Walungu Territory

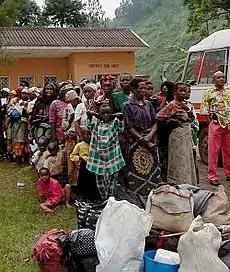
Rape victims who have been successfully reintegrated into their communities assemble in a "peace hut" near Walungu Territory

The territory features a complex variety of soils, with "ferralsols" being the most dominant. These soils, considered transitional between young soils and ancient "ferralsols", are classified as humic nitisols, noted for their high carbon content, low base saturation, and acidic pH ranging from 4.5 to 5. They are highly susceptible to erosion, presenting limitations for agricultural activities. Other soil types include clayey-sandy red laterite soils, loose black soils, stony soils, and alluvial soils in the marshlands. Soils in Ngweshe Chiefdom are predominantly clayey and increasingly degraded due to erosion and population pressure. Clayey-sandy soils originating from basaltic rocks are common, particularly in areas with thick, compact layers rich in clay.